Sabang, Aceh

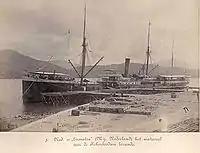
SS "Sumatra" docked at Sabang in c. 1895

According to local mythology, the island of Weh was once connected to the mainland Sumatra. The island of Weh has been described as far as Ptolemy in 301 BC and was mentioned as "Golden Island". During early 11th and 12th centuries, the island was often visited by Arab and Indian traders who called the island "Shabag", which arguably was the origin of the city name. The settlement on the island was called by Acehnese "Ulee Iheuh", which means "place for crossing". During the time of Aceh Sultanate, the island was used as a place for exiles by the sultanate.